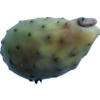
Label: cactus_fruit_green